Park City Center

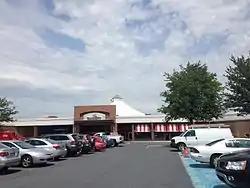
South entrance to Park City Center

Park City Center is a shopping mall located in Lancaster, Pennsylvania, and is the largest enclosed shopping center in Lancaster County. It is situated at the intersection of U.S. Route 30 and Harrisburg Pike. The mall has over 170 stores and features Boscov's, JCPenney, Kohl's, Raymour & Flanigan, and Round 1 Bowling & Amusement.